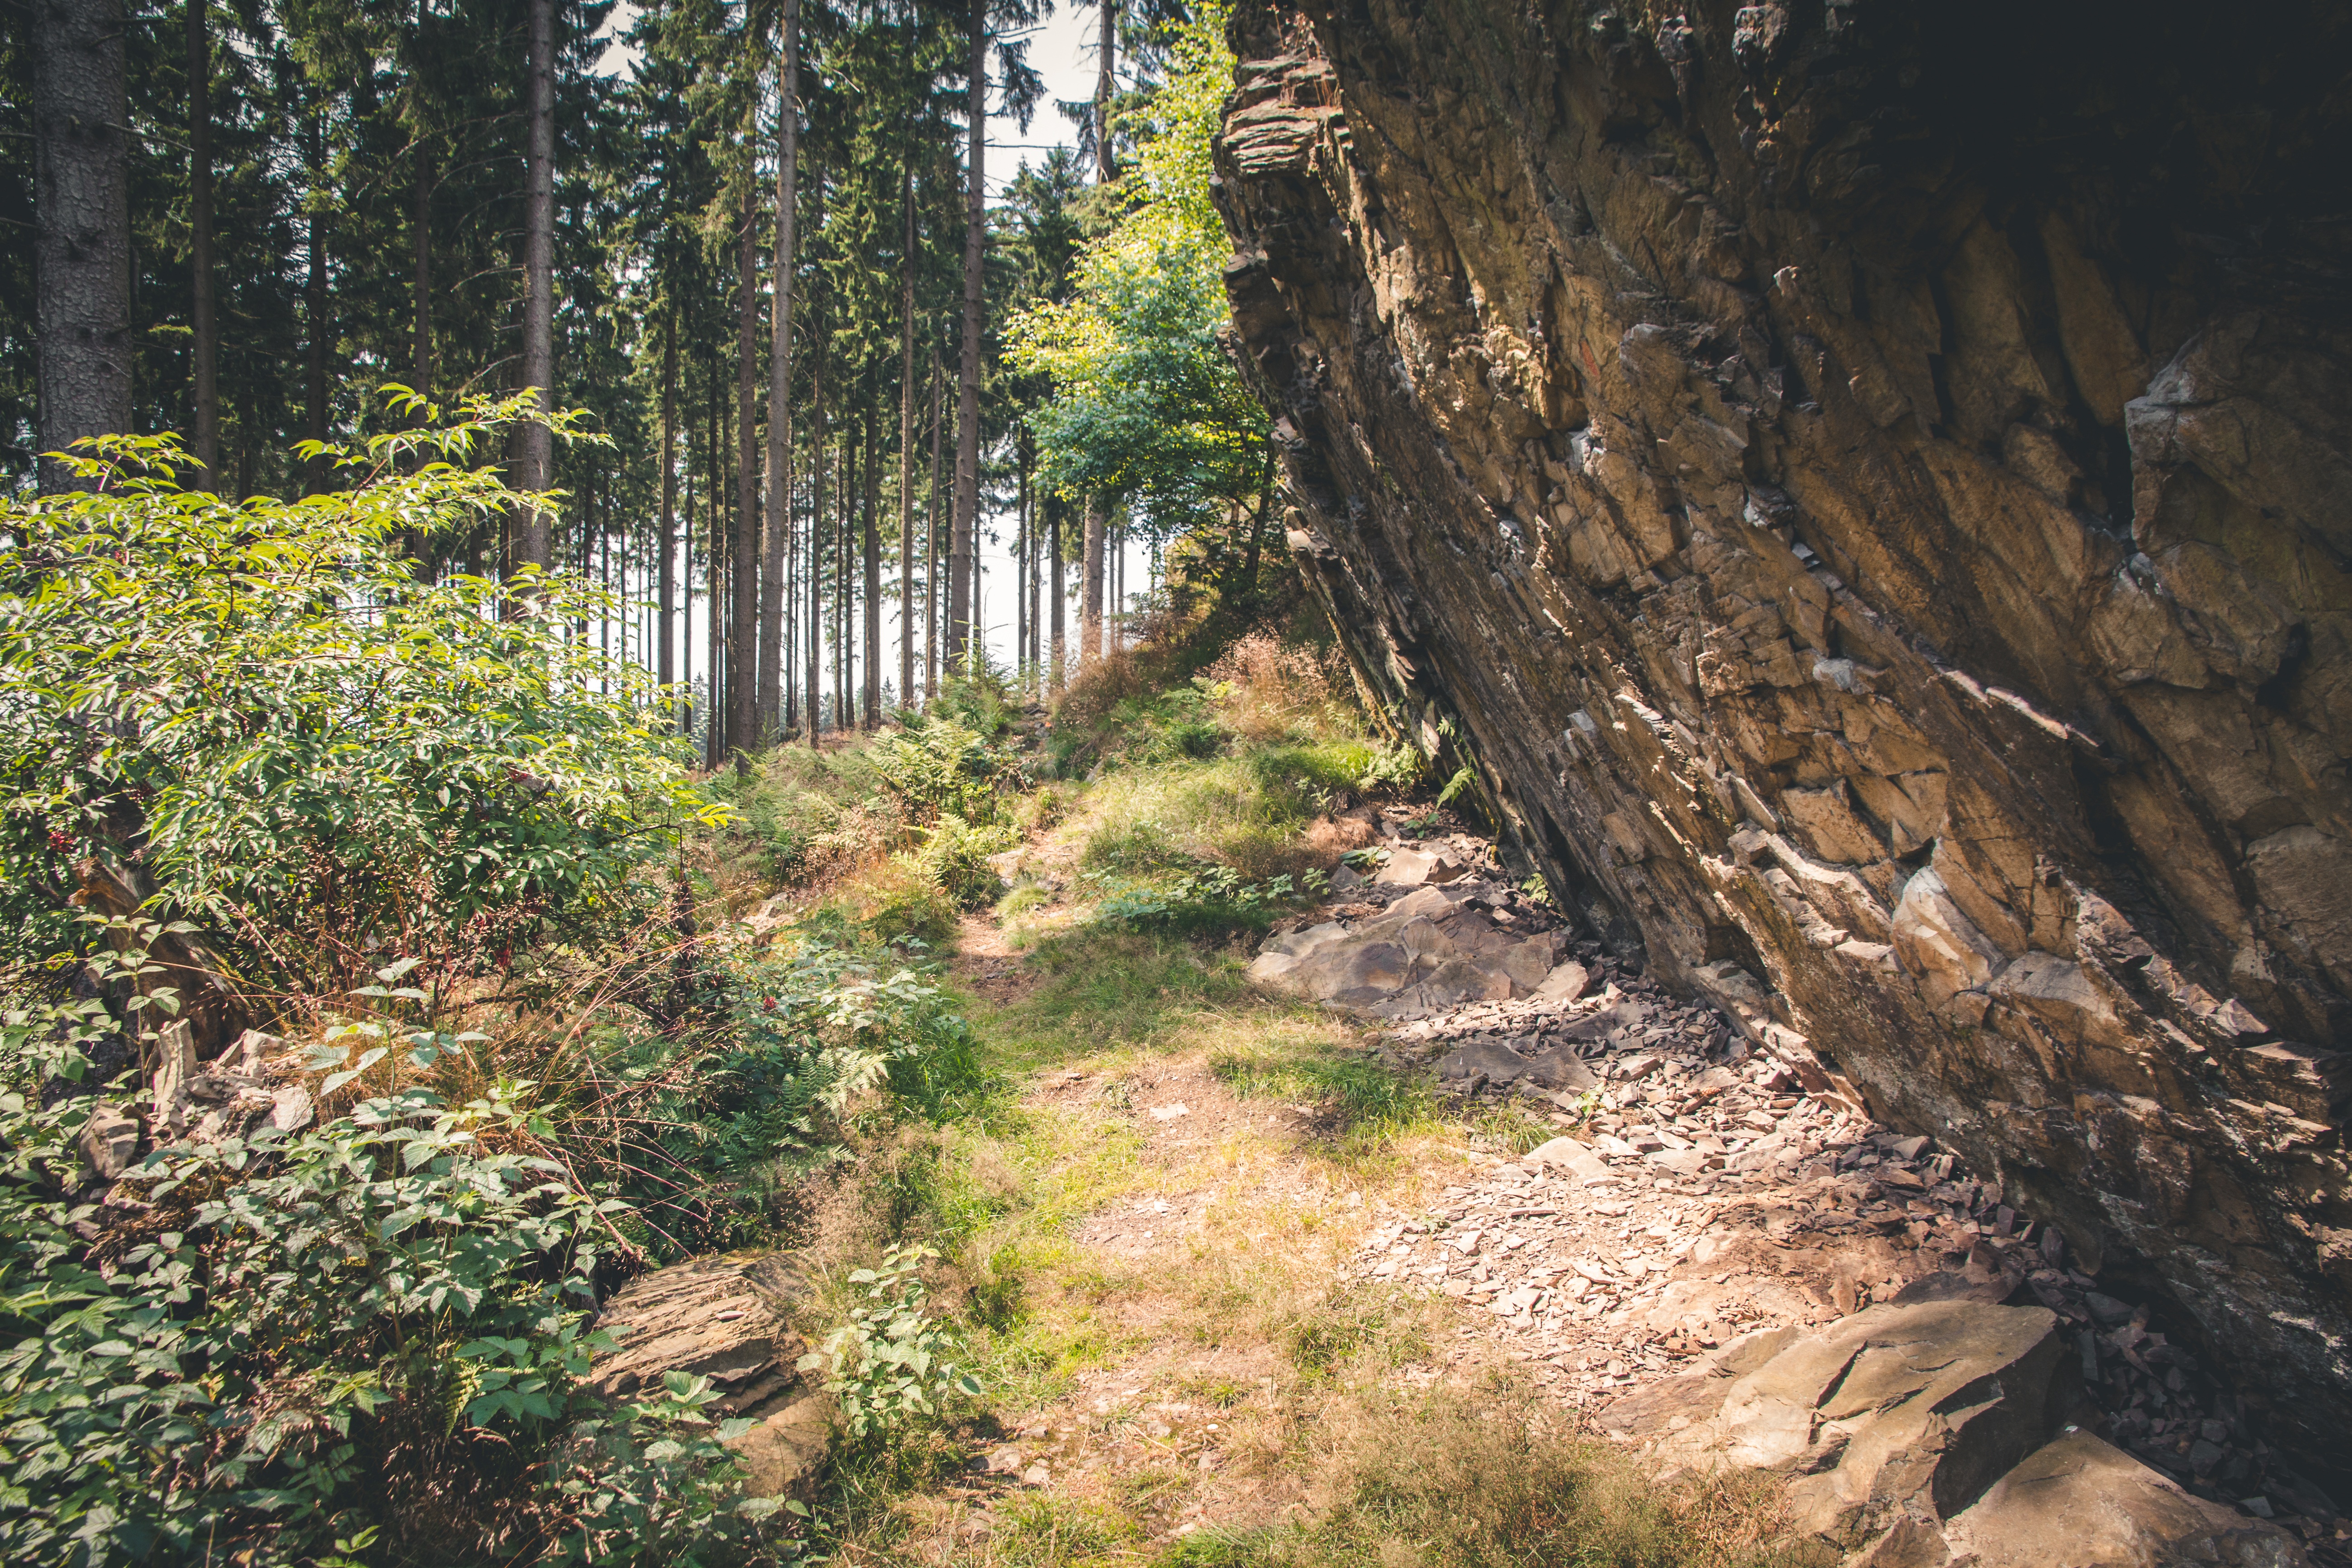
landscape, tree, nature, forest, rock, wilderness, hiking, trail, autumn, soil, ridge, woodland, ecosystem, forest path, on the go